Piazza Vittorio Veneto

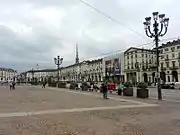
The square

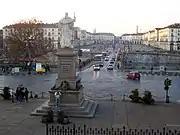
Piazza Vittorio Veneto, seen from Gran Madre di Dio

Piazza Vittorio Veneto, also known as Piazza Vittorio, is a city square in Turin, Italy, which takes its name from the Battle of Vittorio Veneto in 1918. It was formerly known as Piazza Vittorio Emanuele I, after the Savoyard king Victor Emmanuel I.